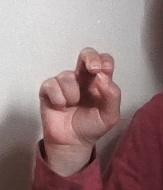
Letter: gaaf